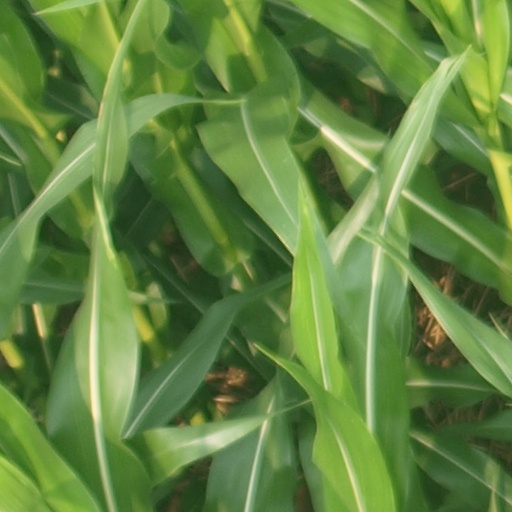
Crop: maize; corn